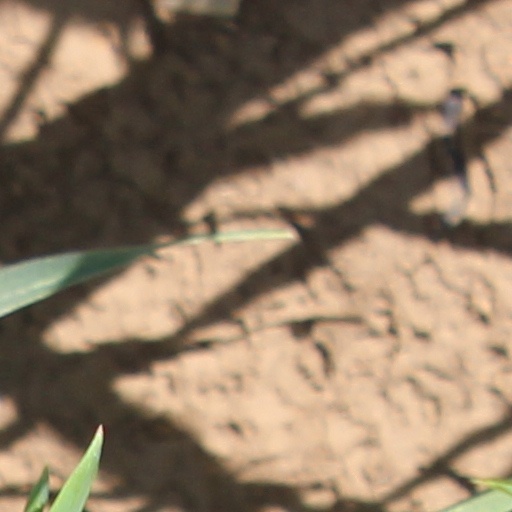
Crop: wheat